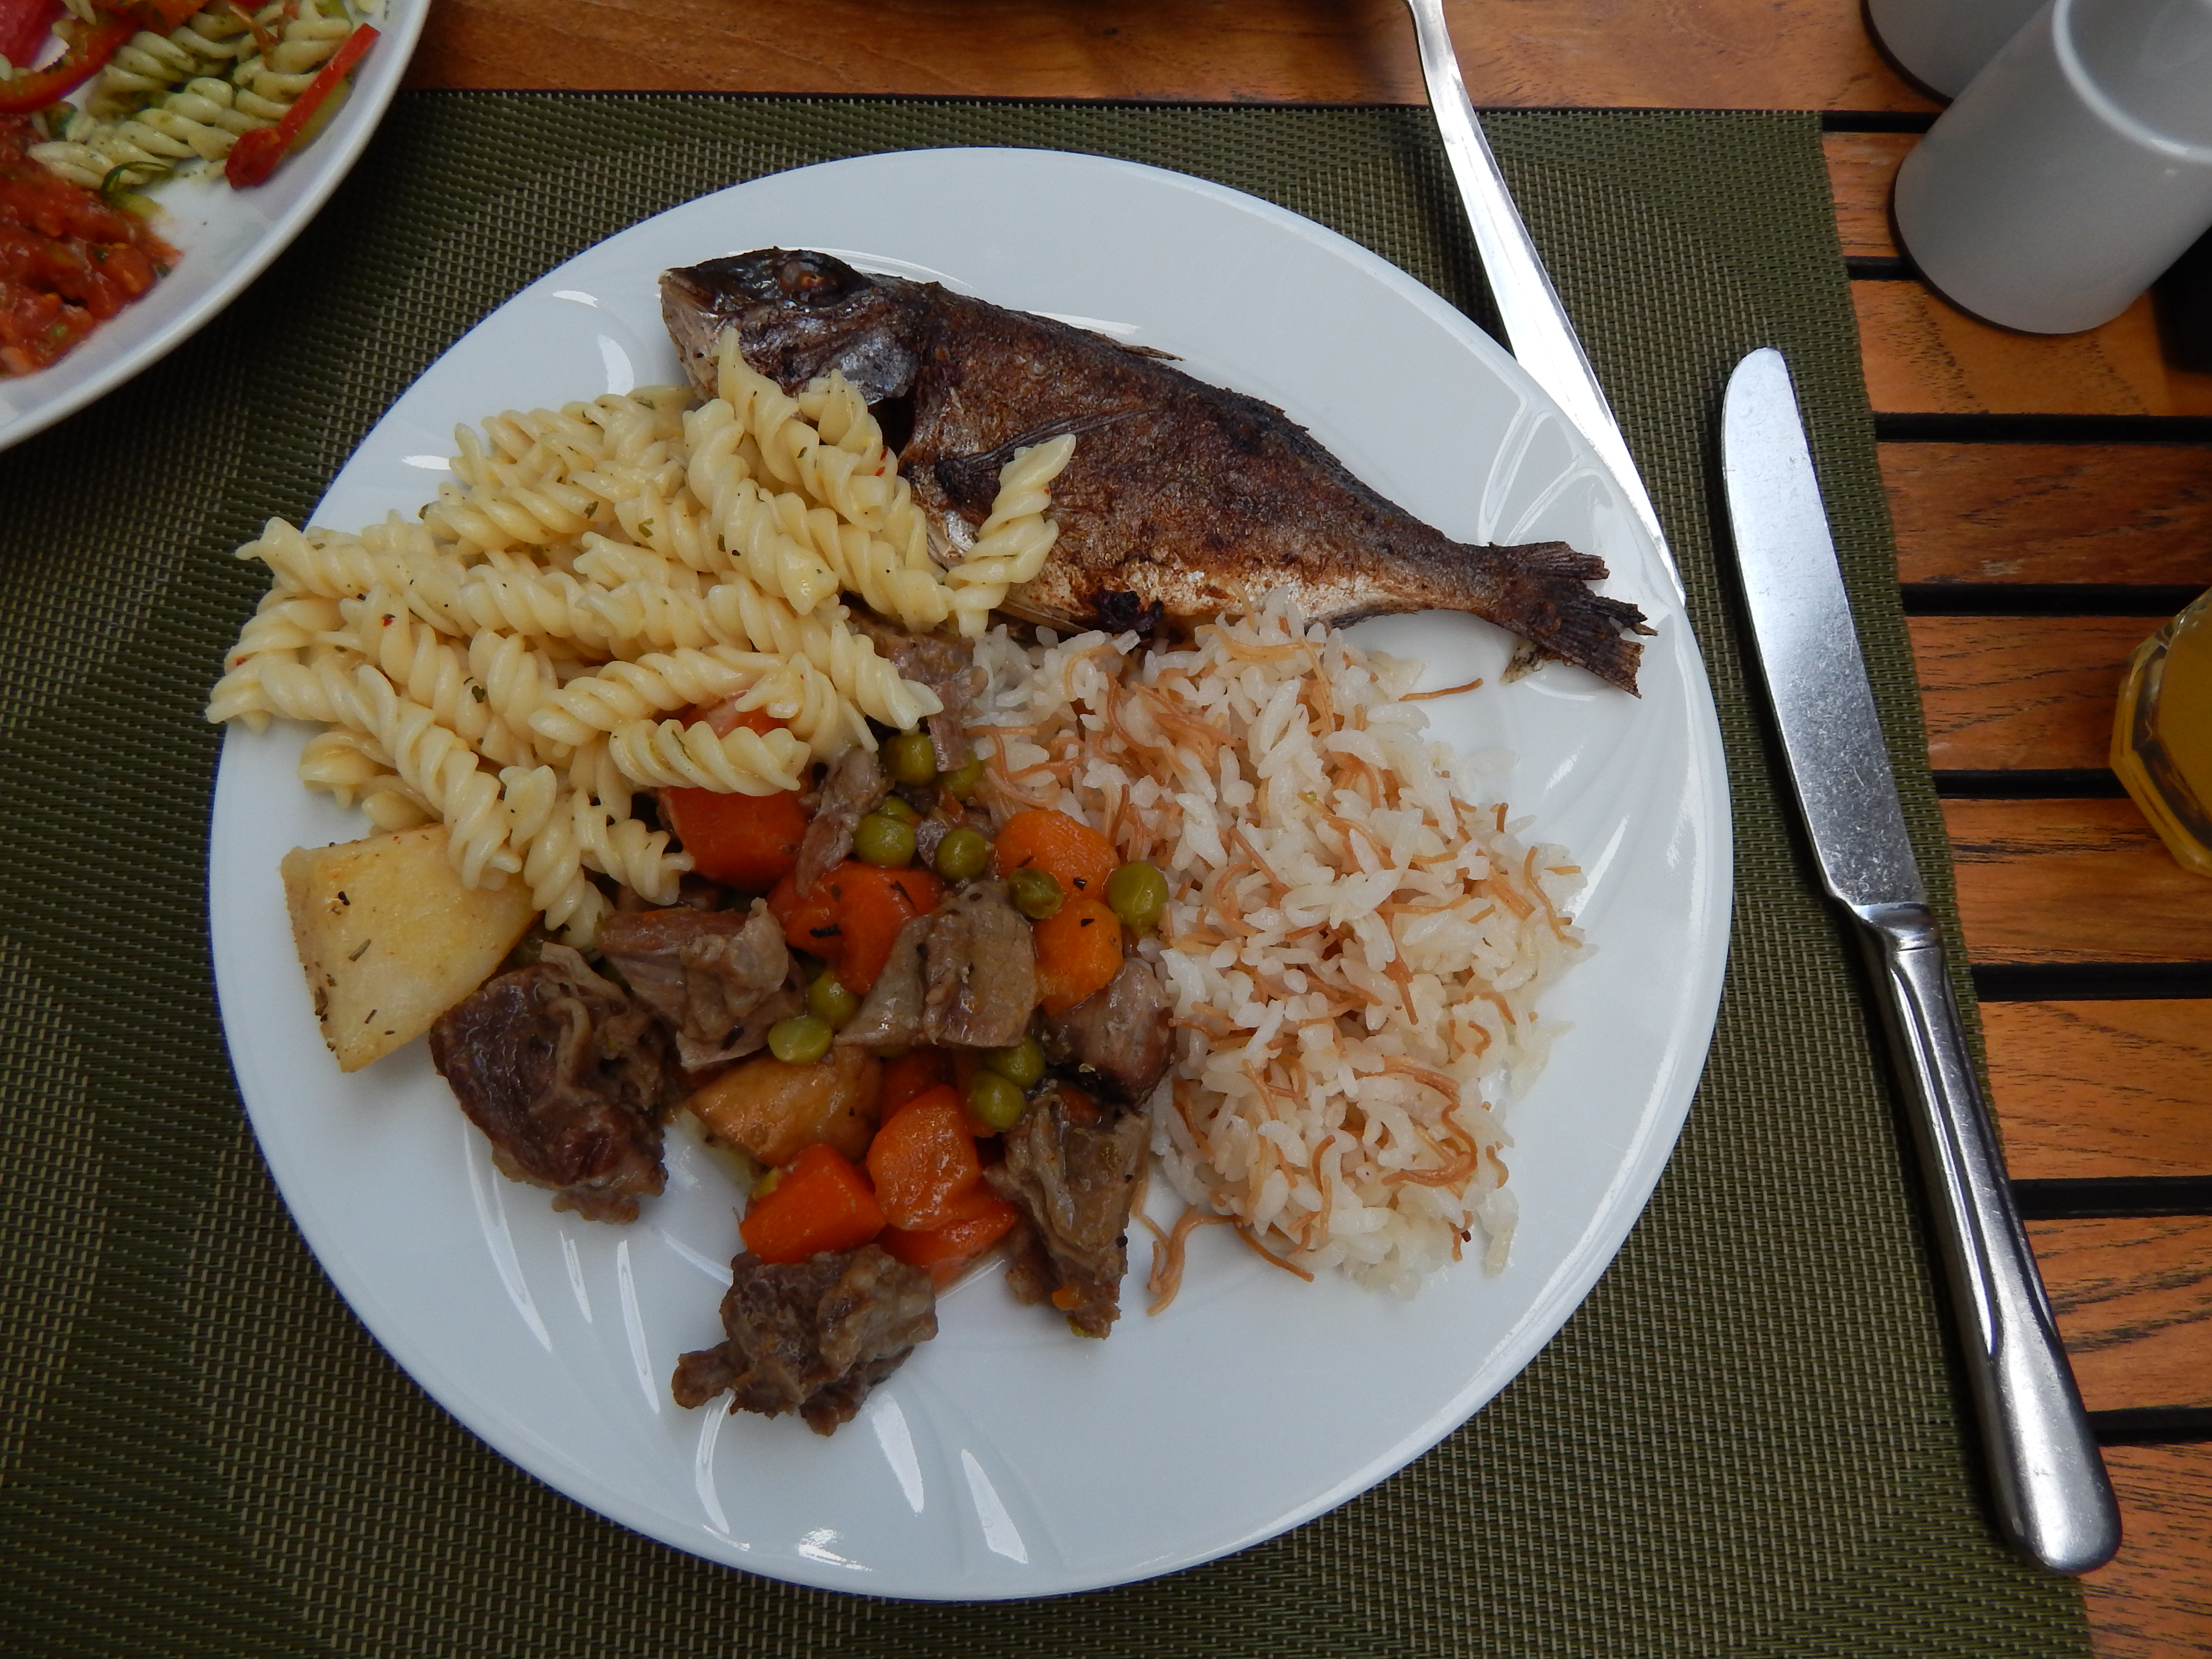
cuisine, food, breakfast, pizza, restaurant, traditional, delicious, sweet, cheese, background, beautiful, white, eat, dinner, plate, lunch, healthy, hot, table, dessert, dish, meal, costa rican cuisine, full breakfast, plate lunch, fried food, rice, recipe, middle eastern food